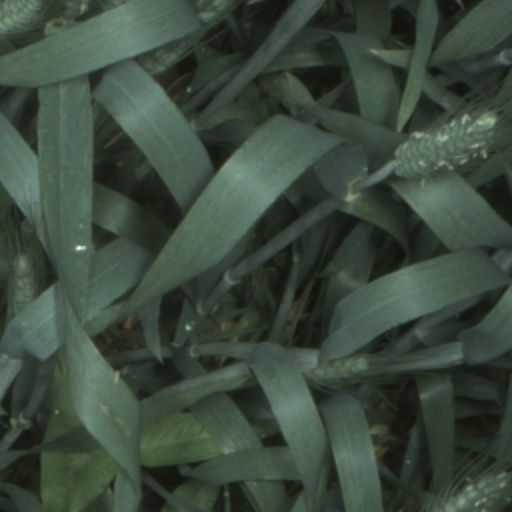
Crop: wheat